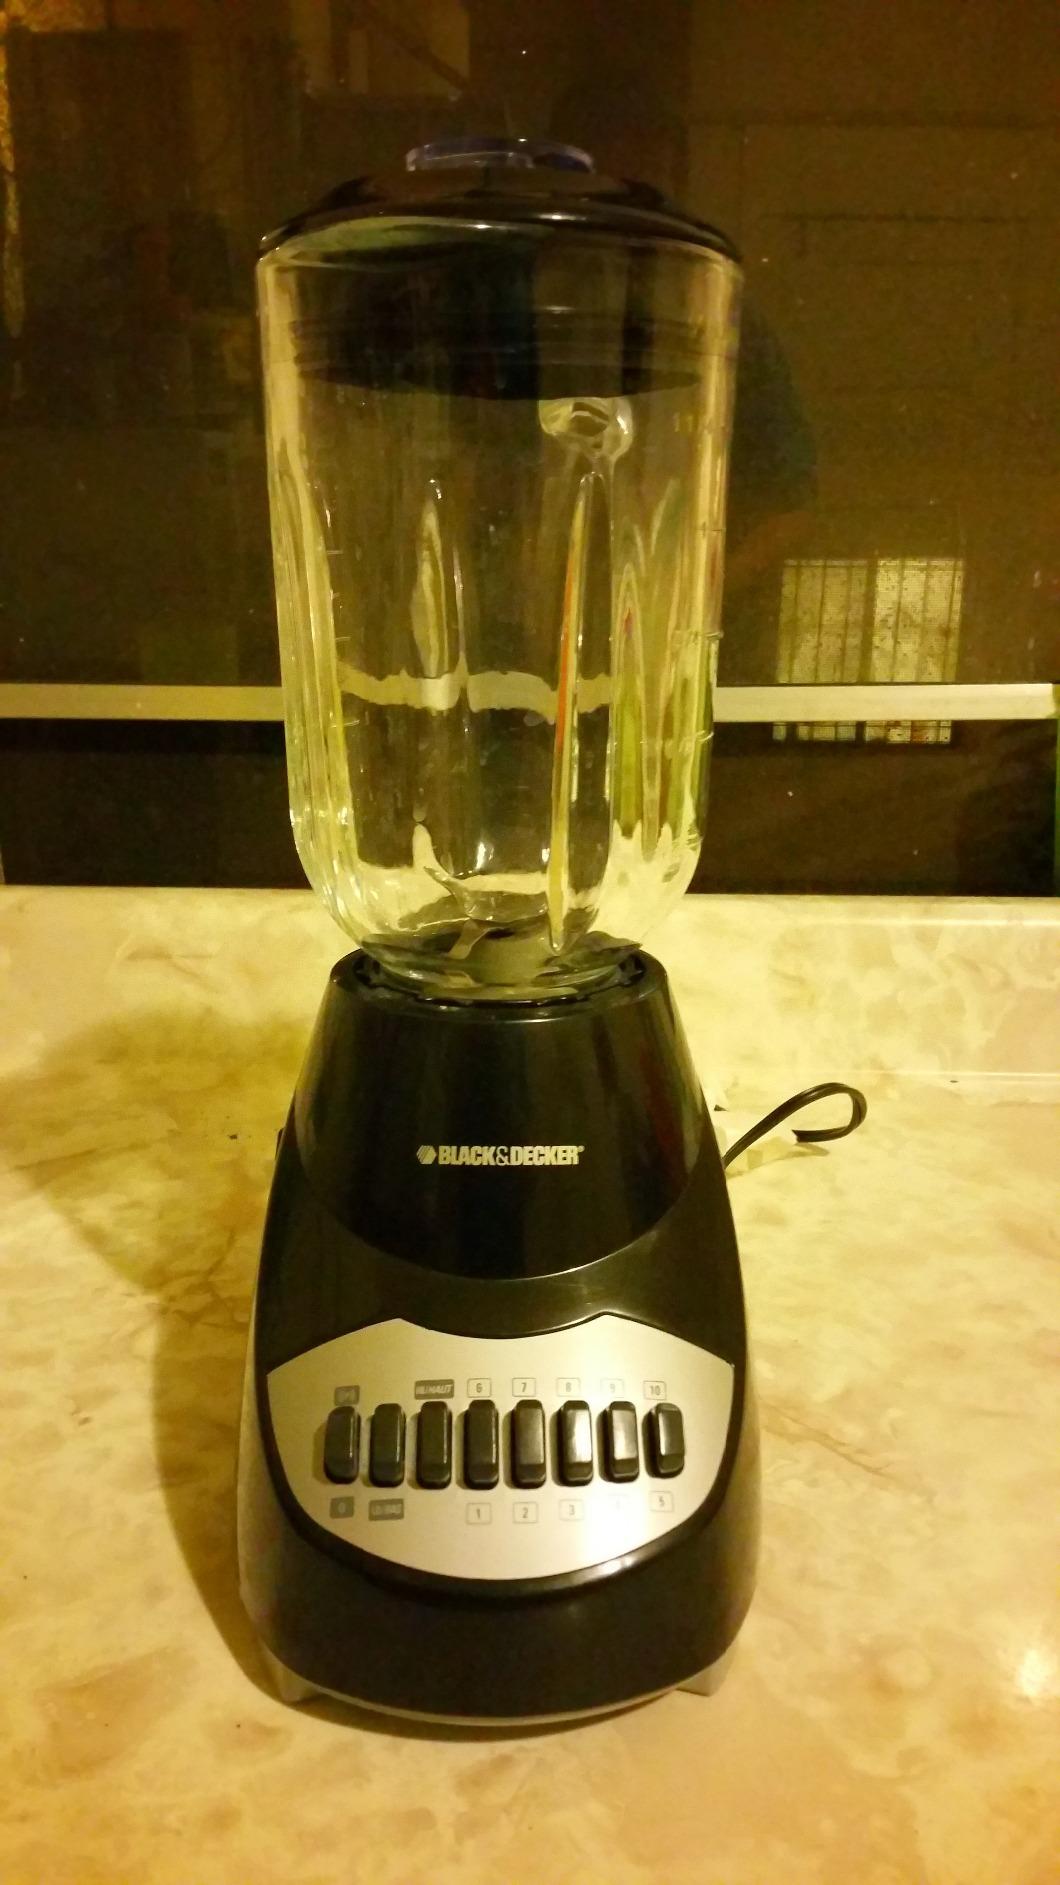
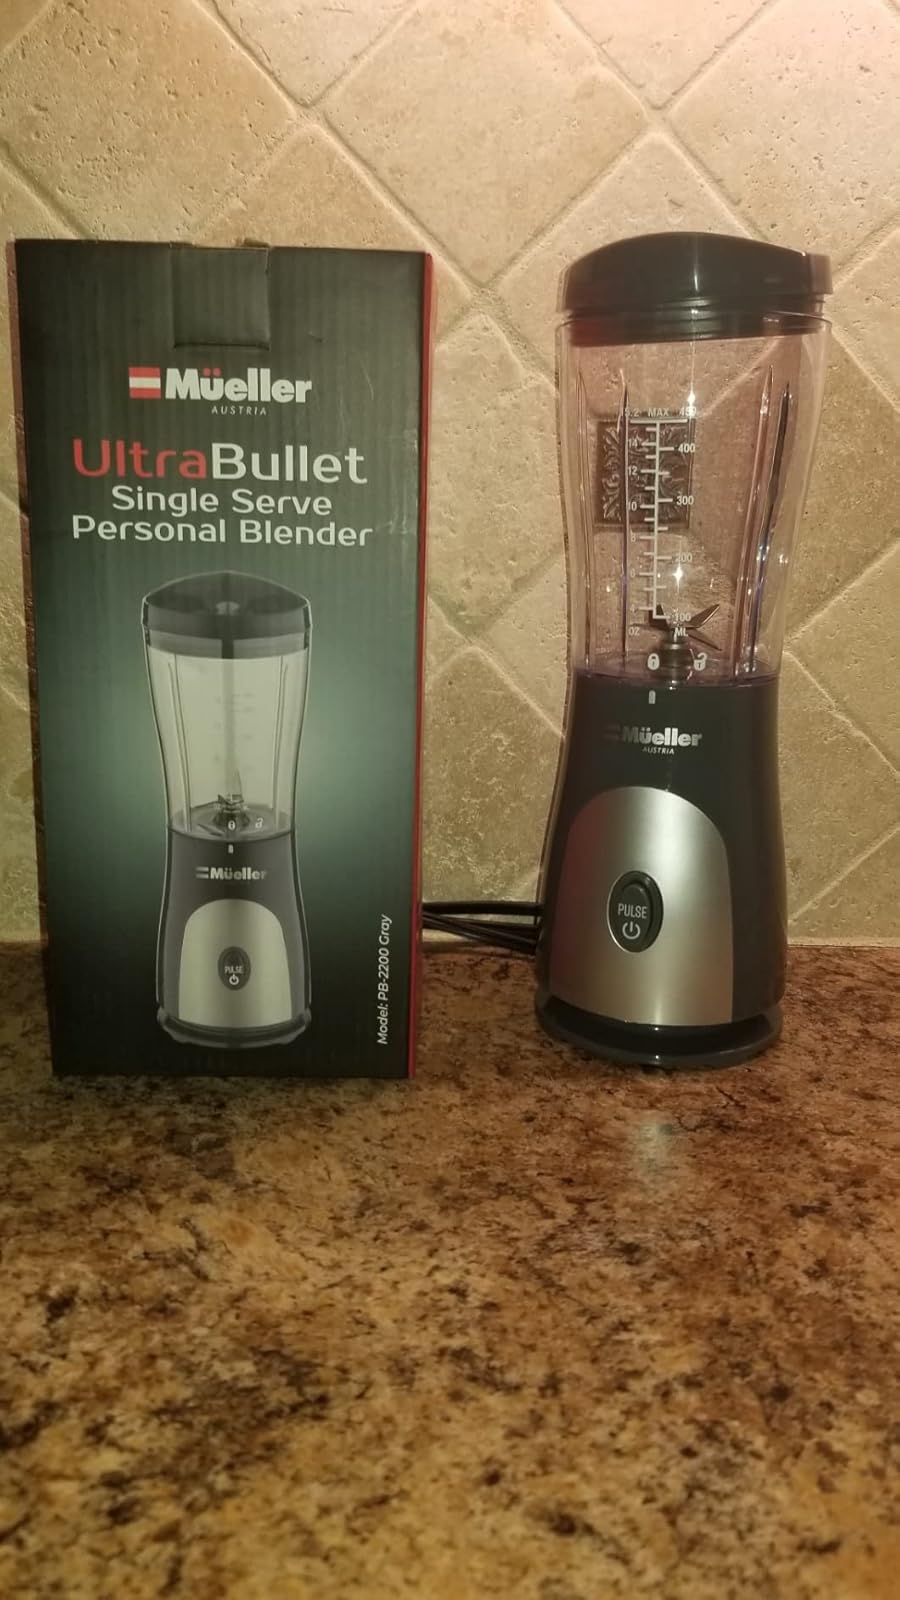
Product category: items_blender
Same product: no